Great Western Railway

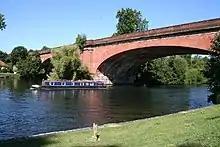
Maidenhead Railway Bridge

The original Great Western Main Line linked London Paddington station with Temple Meads station in Bristol by way of , Didcot, , and Bath. This line was extended westwards through Exeter and Plymouth to reach and , the most westerly railway station in England. Brunel and Gooch placed the GWR's main locomotive workshops close to the village of Swindon and the locomotives of many trains were changed here in the early years. Up to this point the route had climbed very gradually westwards from London, but from here it changed into one with steeper gradients which, with the primitive locomotives available to Brunel, was better operated by types with smaller wheels better able to climb the hills. These gradients faced both directions, first dropping down through Wootton Bassett Junction to cross the River Avon, then climbing back up through Chippenham to the Box Tunnel before descending once more to regain the River Avon's valley which it followed to Bath and Bristol.